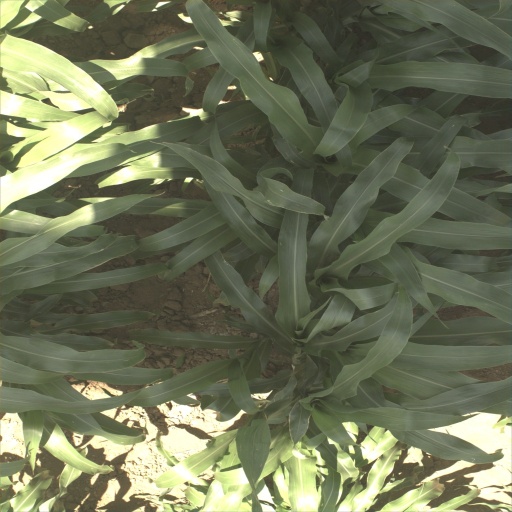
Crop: sorghum